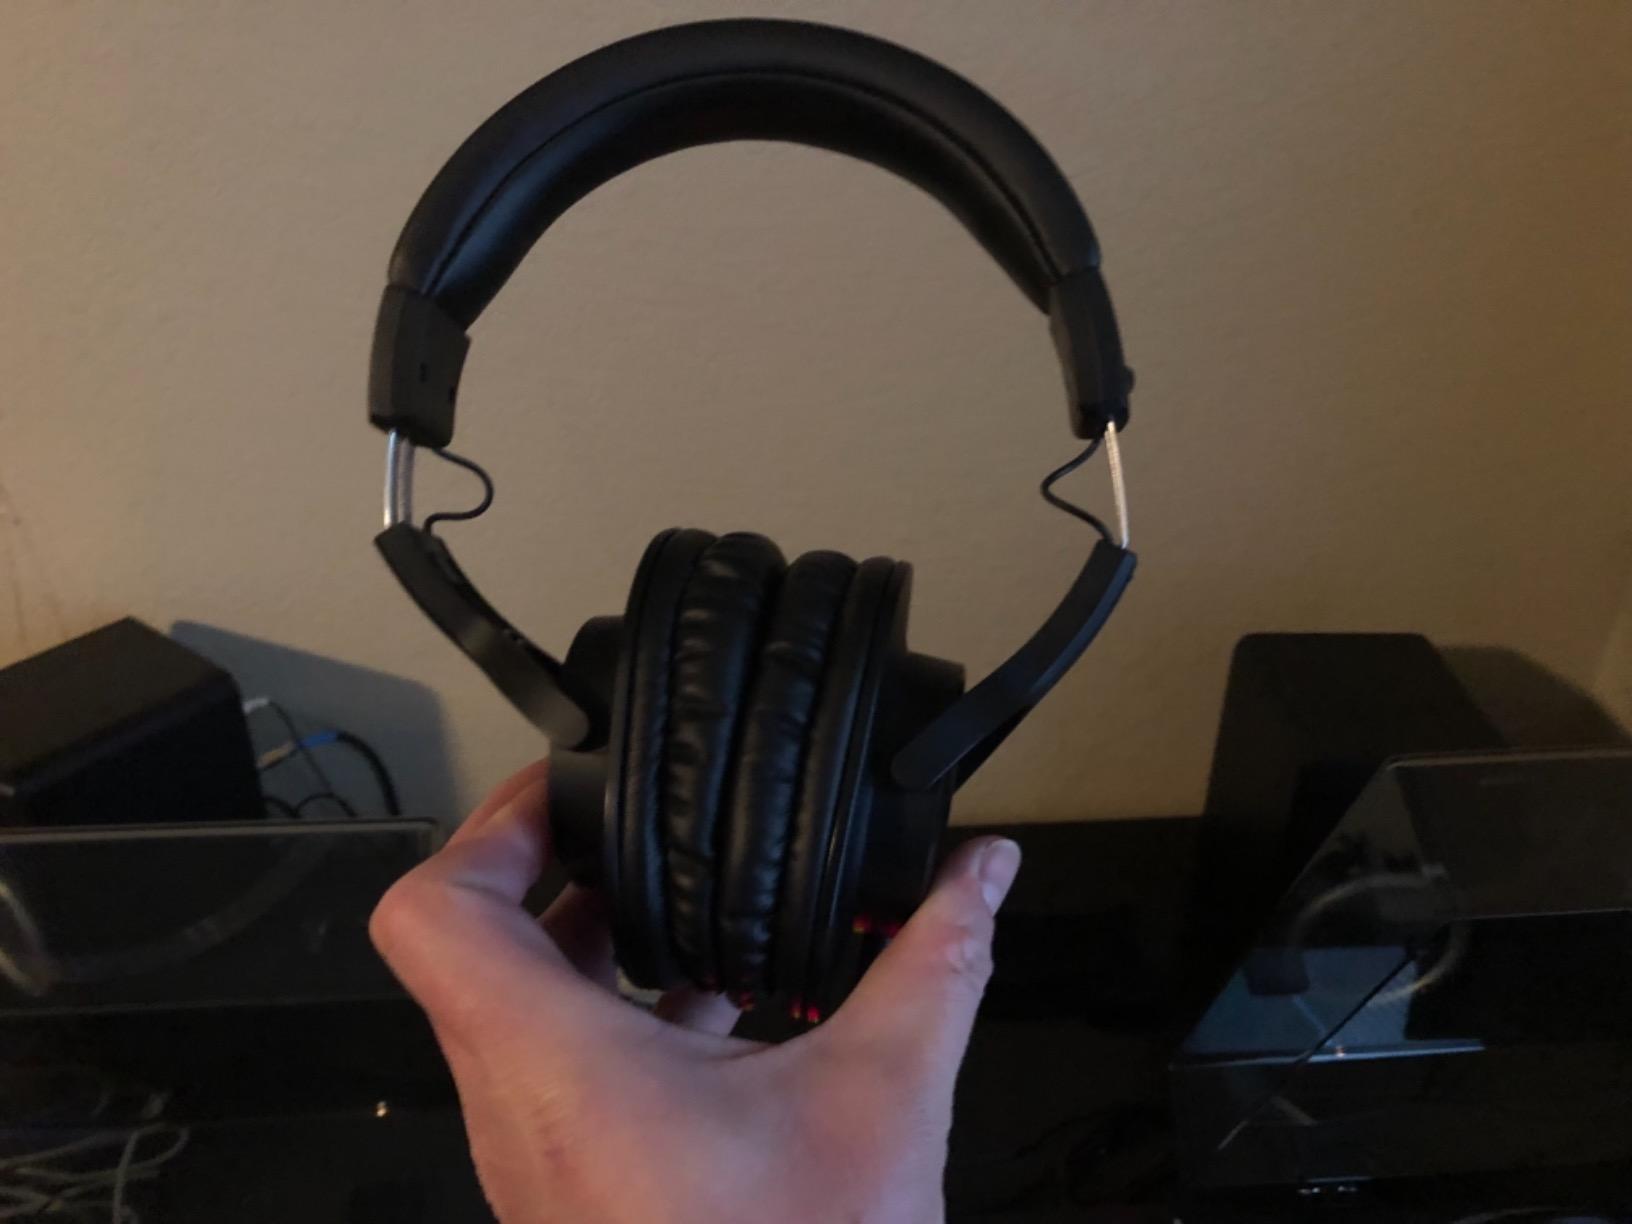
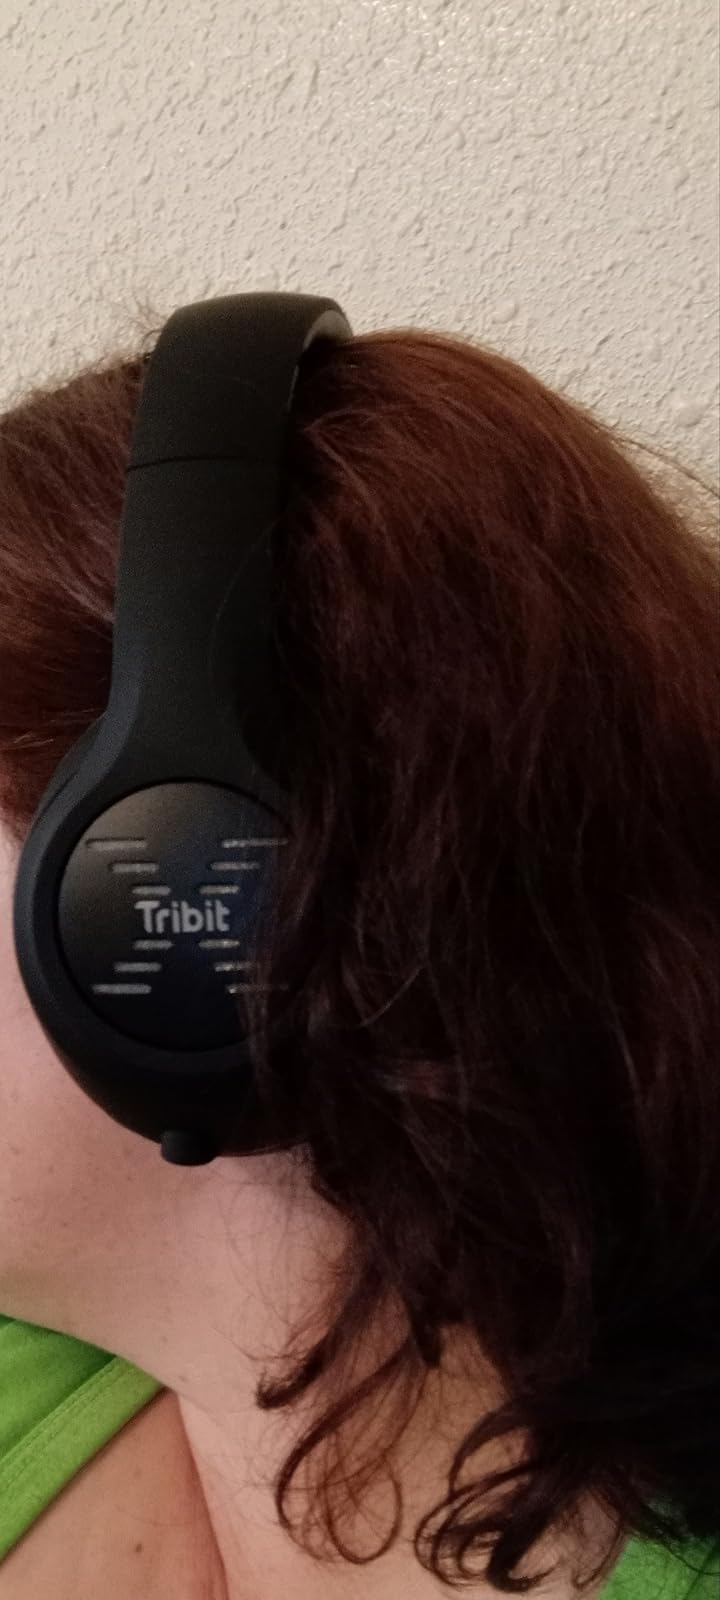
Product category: headphones
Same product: no